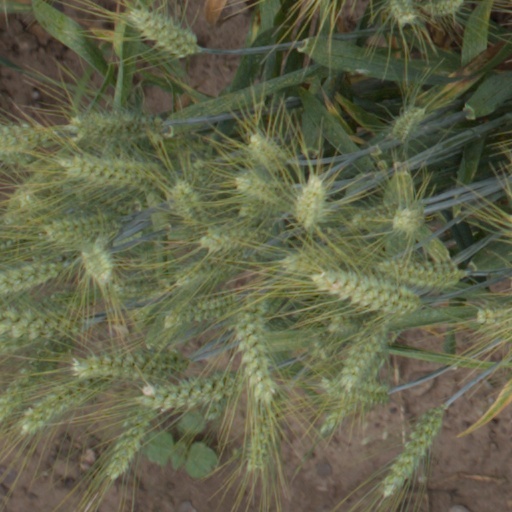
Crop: wheat